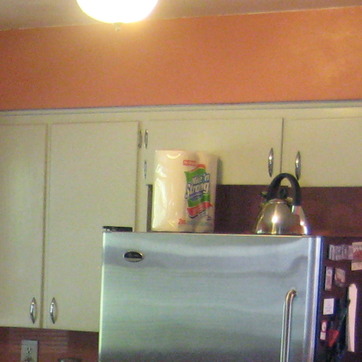
Material: plastic